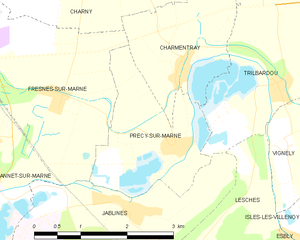
Carte des communes françaises Précy-sur-Marne